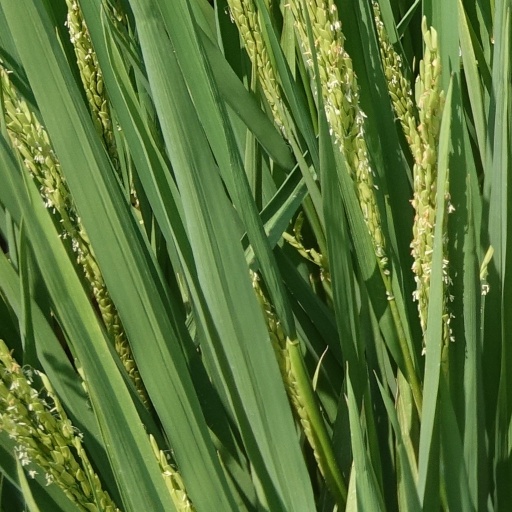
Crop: rice